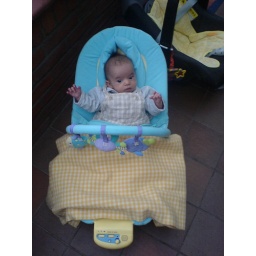
Grace, in the blue chair